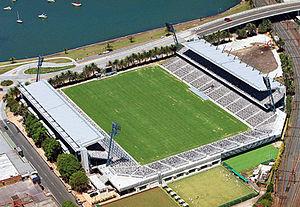
Le Central Coast Stadium, anciennement appelé Bluetongue Stadium, est un stade construit à Gosford, Central Coast, Nouvelle-Galles du Sud en Australie. Il est inauguré en 2000.
La Coupe du monde de rugby à XV 2003 se déroule du 10 octobre au 22 novembre 2003 en Australie. Il s’agit de la deuxième phase finale de Coupe du monde se disputant en Océanie.